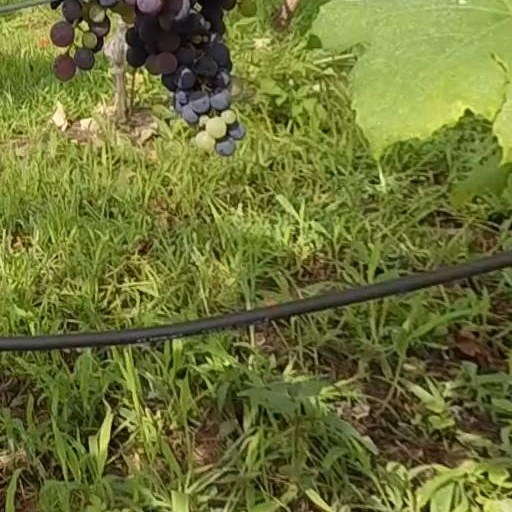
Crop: grape